Valentina Pavlovna Wasson

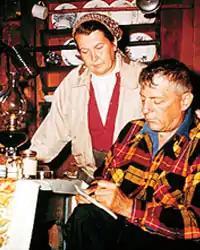
Valentina Pavlovna Wasson with R. Gordon Wasson

Valentina Pavlovna (Guercken) Wasson (1901–1958) was a Russian-American pediatrician, ethnomycologist and author. She was involved in the introduction of psychoactive mushrooms to a wide audience in the United States.